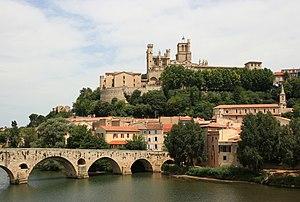
Cette liste de ponts de France présente une liste de ponts remarquables de France, tant par leurs caractéristiques dimensionnelles, que par leur intérêt architectural ou historique.
Ce tableau présente la liste de tous les monuments historiques classés ou inscrits dans la ville de Béziers, Hérault, en France.